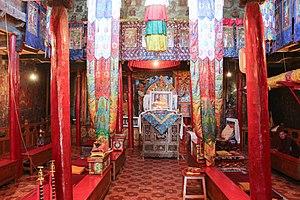
Monastère de Phyang, Lakakh, Inde
Phyang Gompa est l'un des plus anciens monastères tibétains du Ladakh. Il est à une distance de 19 km à l'ouest de Leh, la capitale du Ladakh, une ville du district du même nom, dans l'État du Jammu-et-Cachemire en Inde à une altitude de 3 510 m. Le nom de Phyang vient de Gang Ngonpo qui se traduit par "montagne bleue", en référence à la topographie du lieu sur lequel fut construit le monastère de Tashi Chozong.